Dalian Jiaotong University

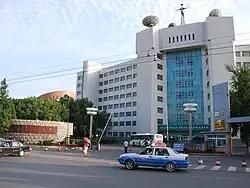
Main gate of Dalian Jiaotong University

Dalian Jiaotong University is a university in Dalian, Liaoning, China. It is under the supervision of the provincial government and previously the Ministry of Railways. It has its main campus near downtown Dalian and a smaller campus in the Dalian Hi-tech Zone in Lüshunkou District. Until 2004, it was known as Dalian Railway Institute. Dalian Jiaotong University is the only university with a curriculum featuring rail transit in Northeast China.